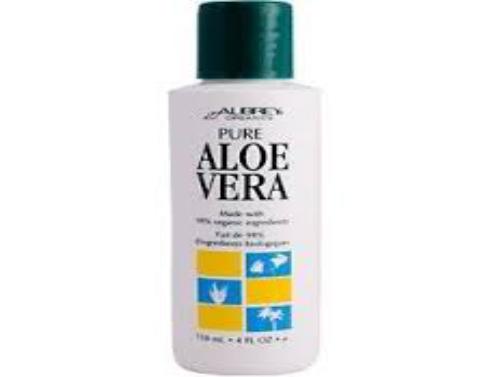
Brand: Aubrey Organics
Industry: Necessities